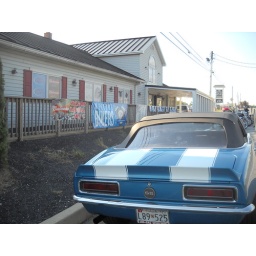
this is a bar near me sometimes lots of bikes